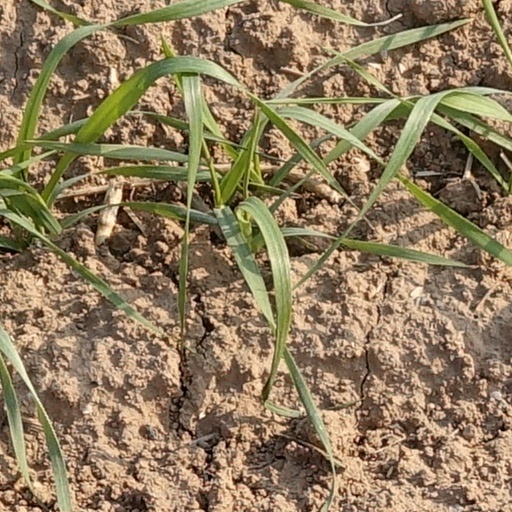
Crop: wheat